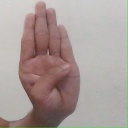
अक्षर: ब